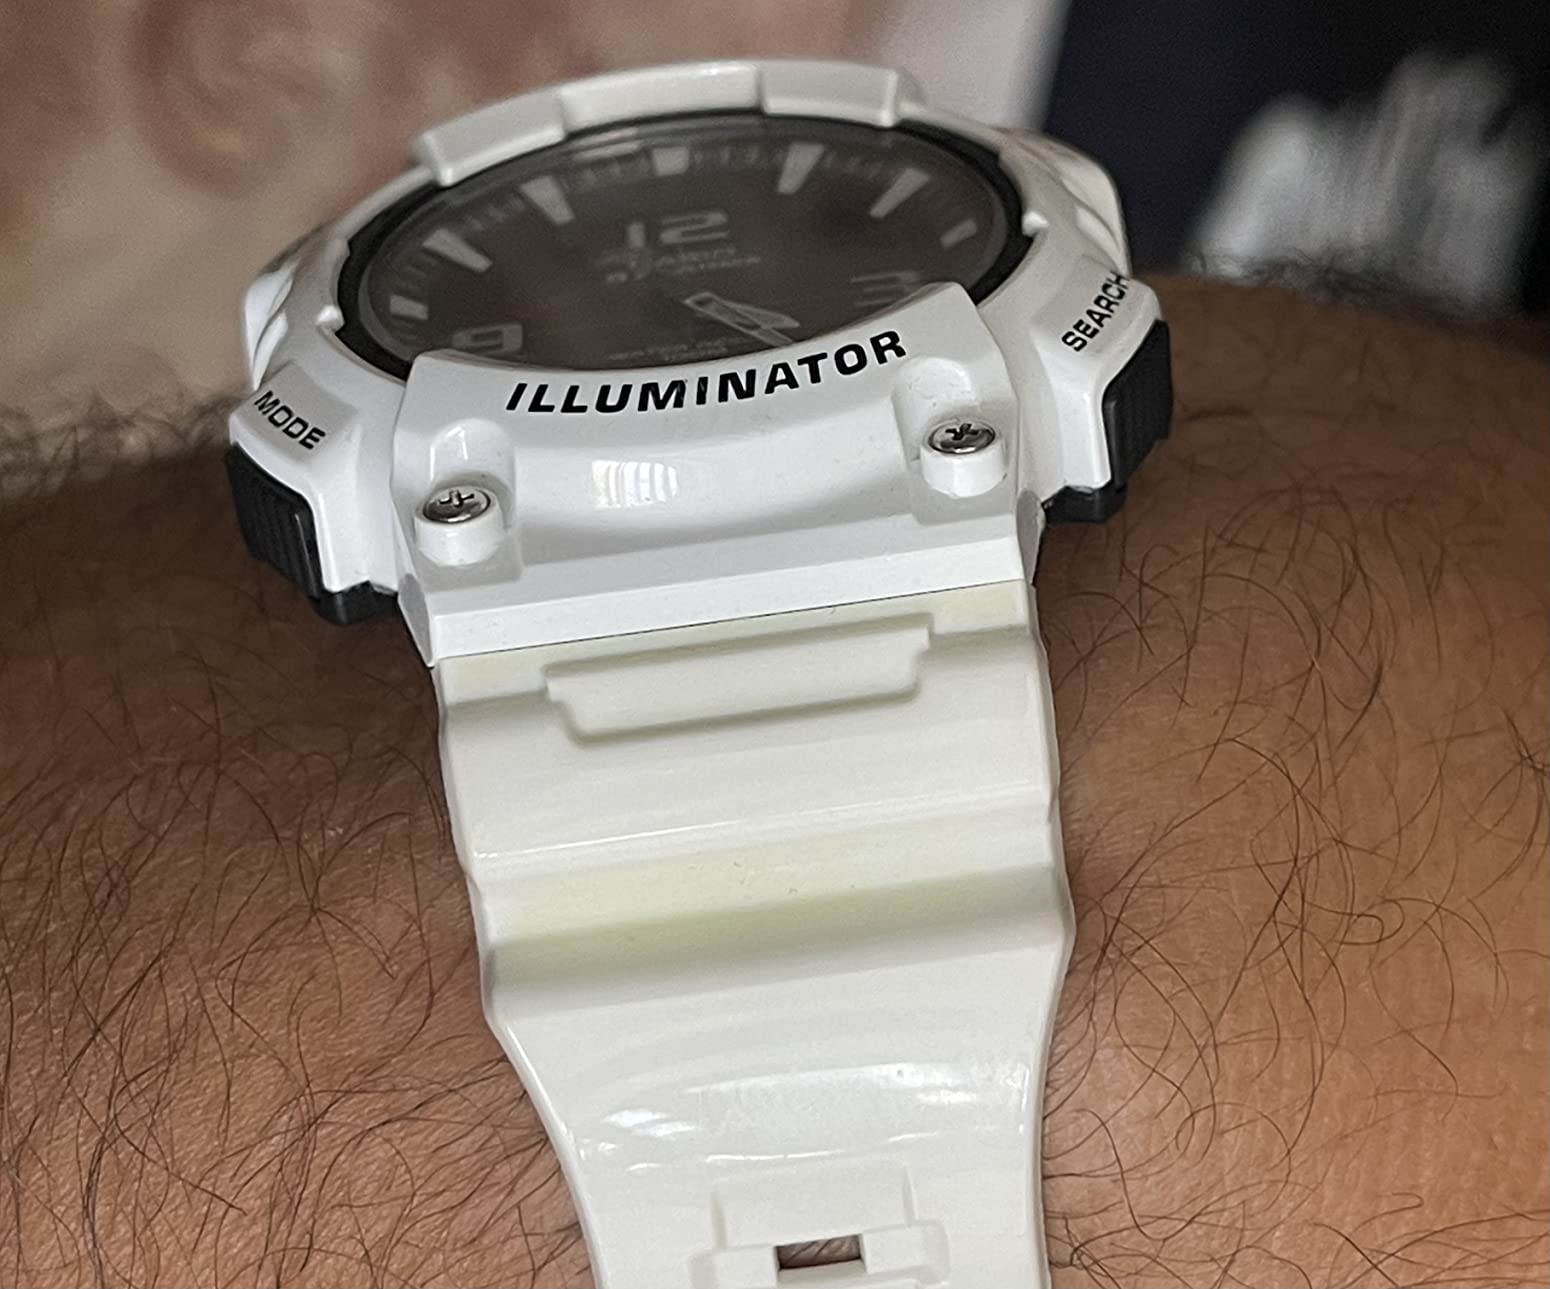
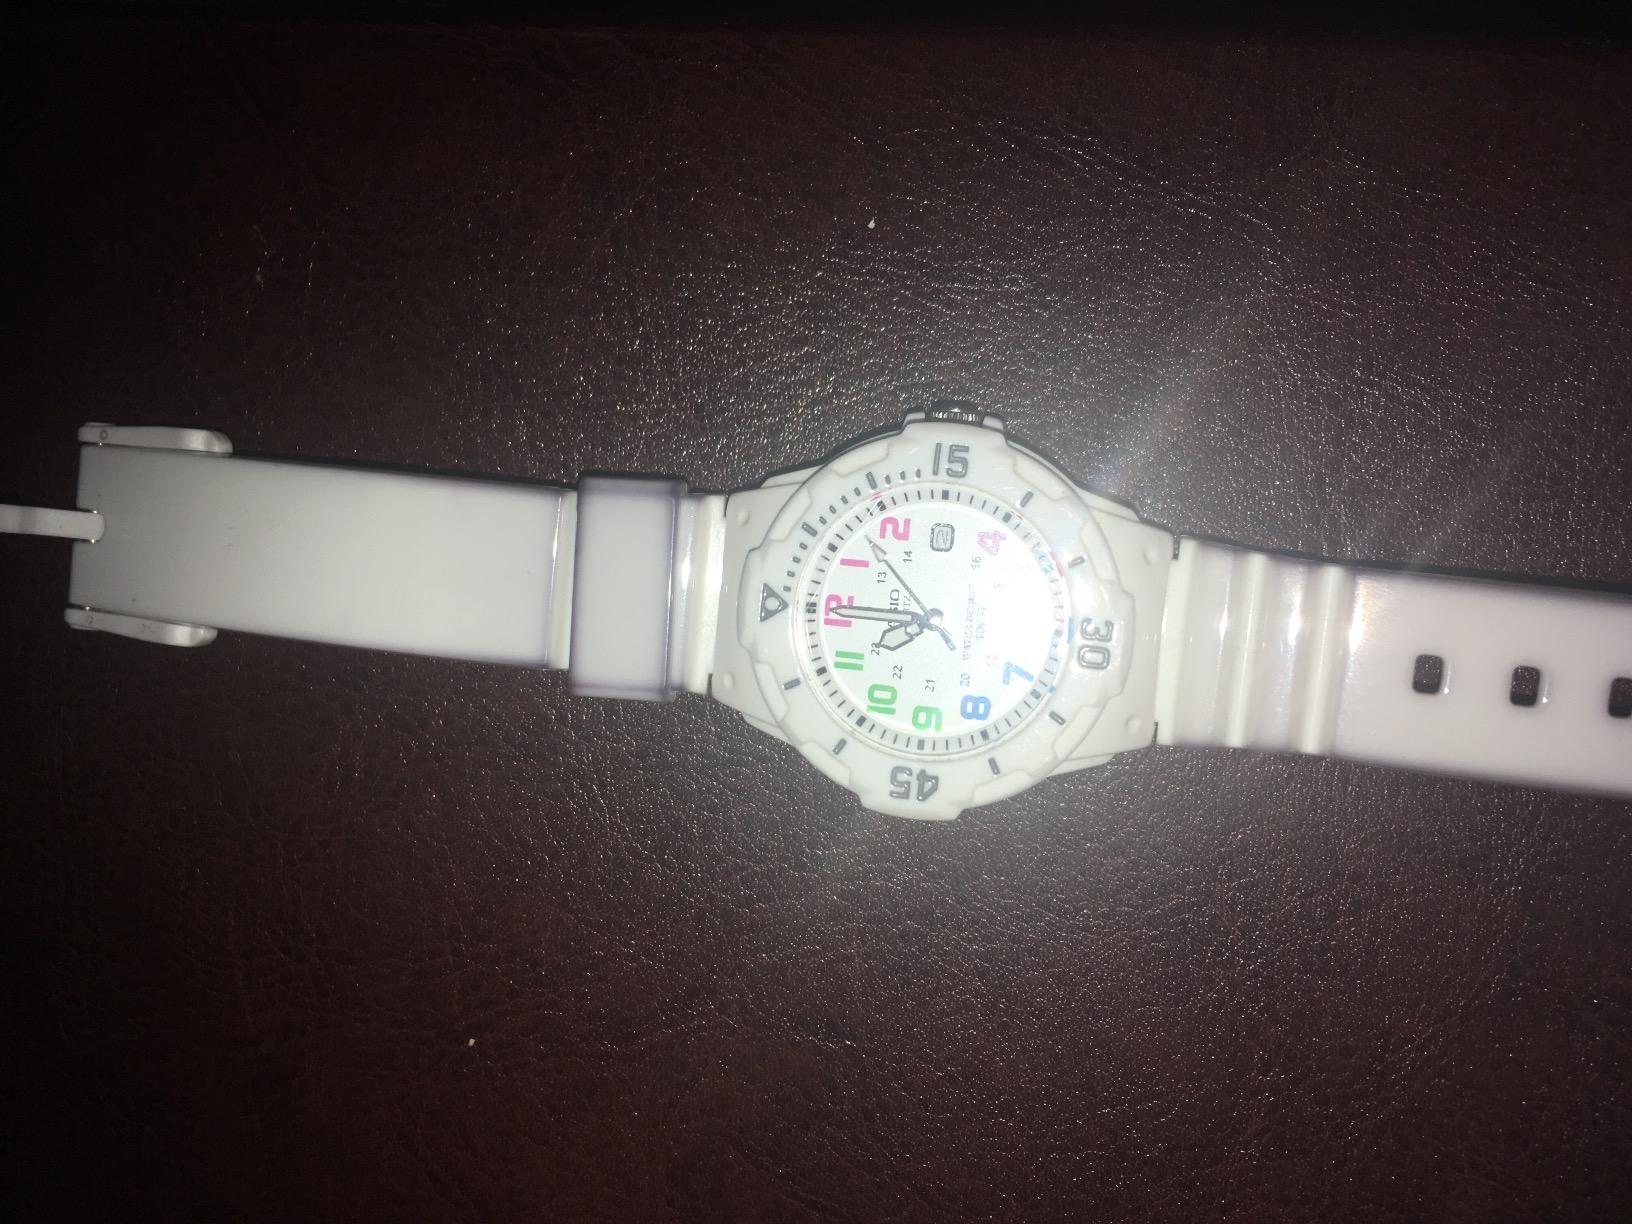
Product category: accessories_watch
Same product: no